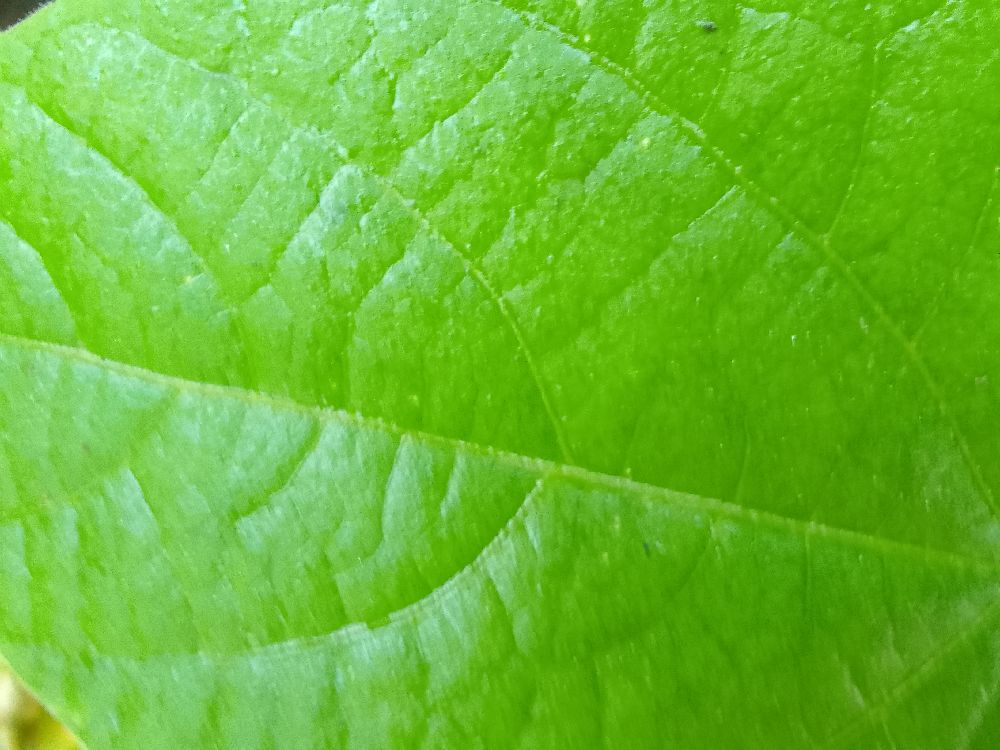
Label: healthy